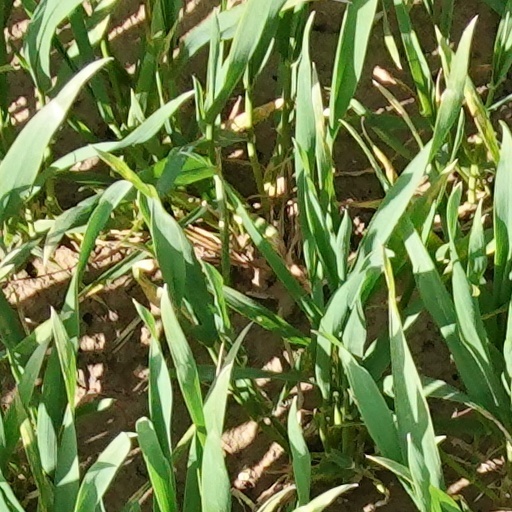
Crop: wheat